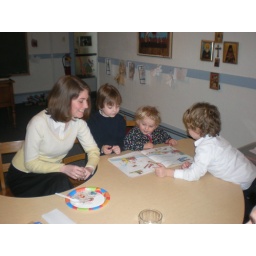
choosing which animal they are in the book